American War Memorial, Gibraltar

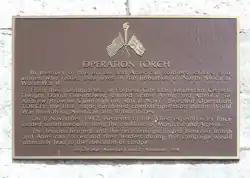
Plaque commemorating Operation Torch on American War Memorial in Gibraltar

On 29 October 1960, the Gibraltar Philatelic Bureau issued a stamp "(link below)" in tribute to the American War Memorial at Gibraltar.